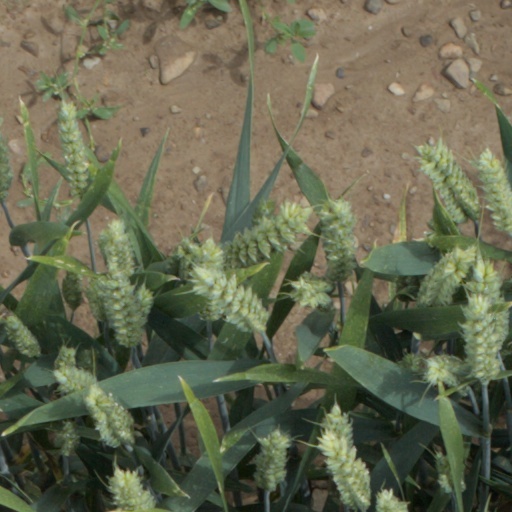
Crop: wheat